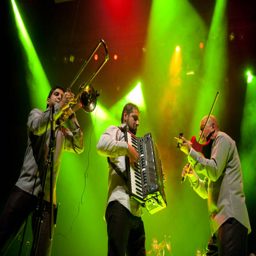
the band performs on stage .